COVID-19 pandemic in France

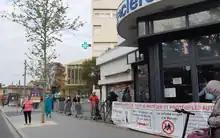
Some stores that remain open impose disciplined queuing for customers waiting to enter

Three cases were declared in Occitania in February 2020, all in Montpellier. A man who recently returned from Italy was diagnosed on 27 February 2020, followed the next day by his wife and a 41-year-old man recently returned from Emilia-Romagna. On 1 March 2020, the two children of the couple were hospitalised and one was COVID-19 positive. On 2 March 2020, two new cases were announced there: a 31-year-old man and his 29-year-old wife, also back from Emilia-Romagna. One day later, a 70-year-old man from the village of Boisset-et-Gaujac in the Gard was hospitalised in Nîmes.